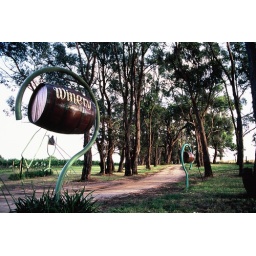
by the road at a local vineyard on the bass coast of victoria ( F1030027)